Lola Odusoga

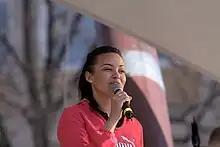
Odusoga in 2009

Iyabode Ololade Remilekun "Lola" Odusoga (previously Wallinkoski; born 30 June 1977 in Turku) is a Finnish model and beauty pageant titleholder who won the Miss Finland contest in 1996. In 1997, she won the crown of Miss Scandinavia. On 17 June 1996 at the Miss Universe competition in Las Vegas, she was second-runner up. Her mother is Finnish and her father is Yoruba from Nigeria.